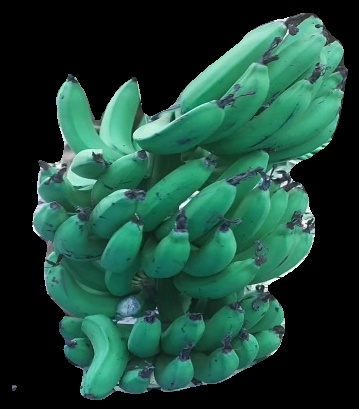
Variety: pachbale
Grade: grade3